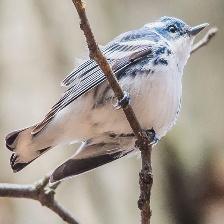
Species: CERULEAN WARBLER
Scientific name: SETOPHAGA CERULEA